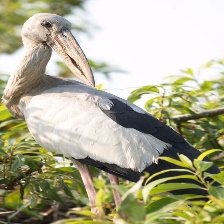
Species: ASIAN OPENBILL STORK
Scientific name: ANASTOMUS OSCITANS
ImageNet parent category: white_stork